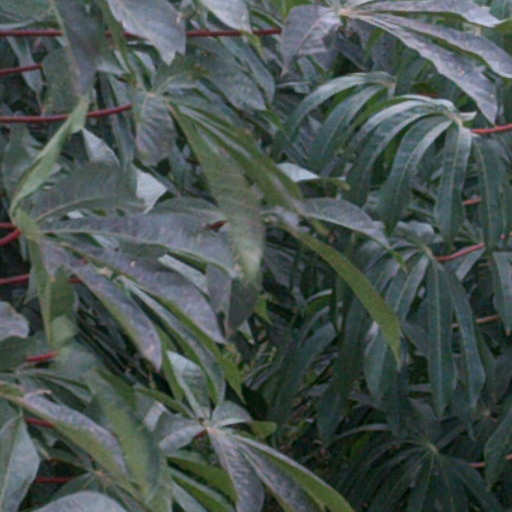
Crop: cassava